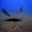
Label: ray